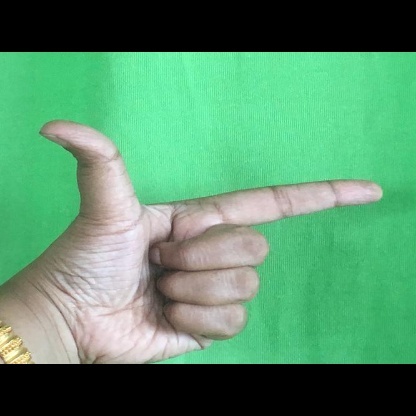
Mudra: Chandrakala